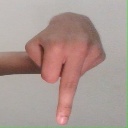
अक्षर: प